Theosophical Society

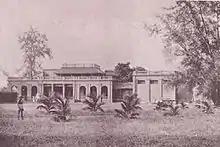
Main building of the Theosophical Society in Adyar, India, 1890

After Helena Blavatsky's death in 1891, the society's leaders seemed at first to work together peacefully. This did not last long. Judge was accused by Olcott and then prominent Theosophist Annie Besant of forging letters from the Mahatmas; he ended his association with Olcott and Besant in 1895 and took most of the Society's American Section with him. The original organization led by Olcott and Besant is based in India and is known as the Theosophical Society – Adyar. The group led by Judge further splintered, after his 1896 death, into a faction led by Katherine Tingley, and another associated with Judge's secretary Ernest Temple Hargrove which split off in 1898. While Hargrove's faction no longer survives, the faction led by Tingley is known as the Theosophical Society with the clarifying statement, "International Headquarters, Pasadena, California". A third organization, the United Lodge of Theosophists or ULT, in 1909 split off from the latter organization.